Lake Mariout

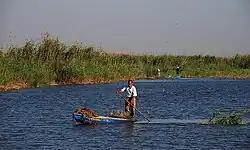
Lake Mariout in 2010

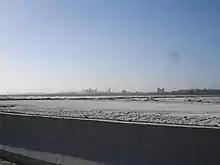
Salt refining, Lake Mariout

In antiquity, the lake was much larger than it is now, extending further to the south and west and occupying around . It had no mouth connecting it to the Mediterranean, being fed with Nile water via a number of canals. By the twelfth century the lake had dwindled to a collection of salt lakes and salt flats and it had dried up by the Late Middle Ages.